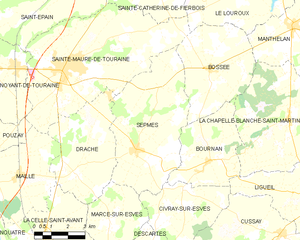
Sepmes est une commune française du département d'Indre-et-Loire, en région Centre-Val de Loire.